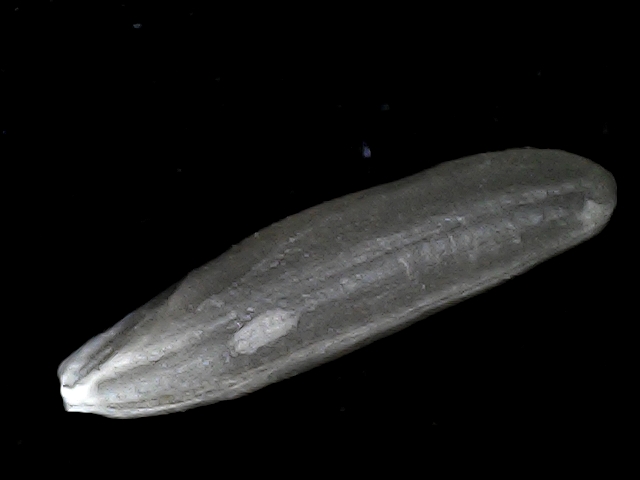
Rice variety: BD70